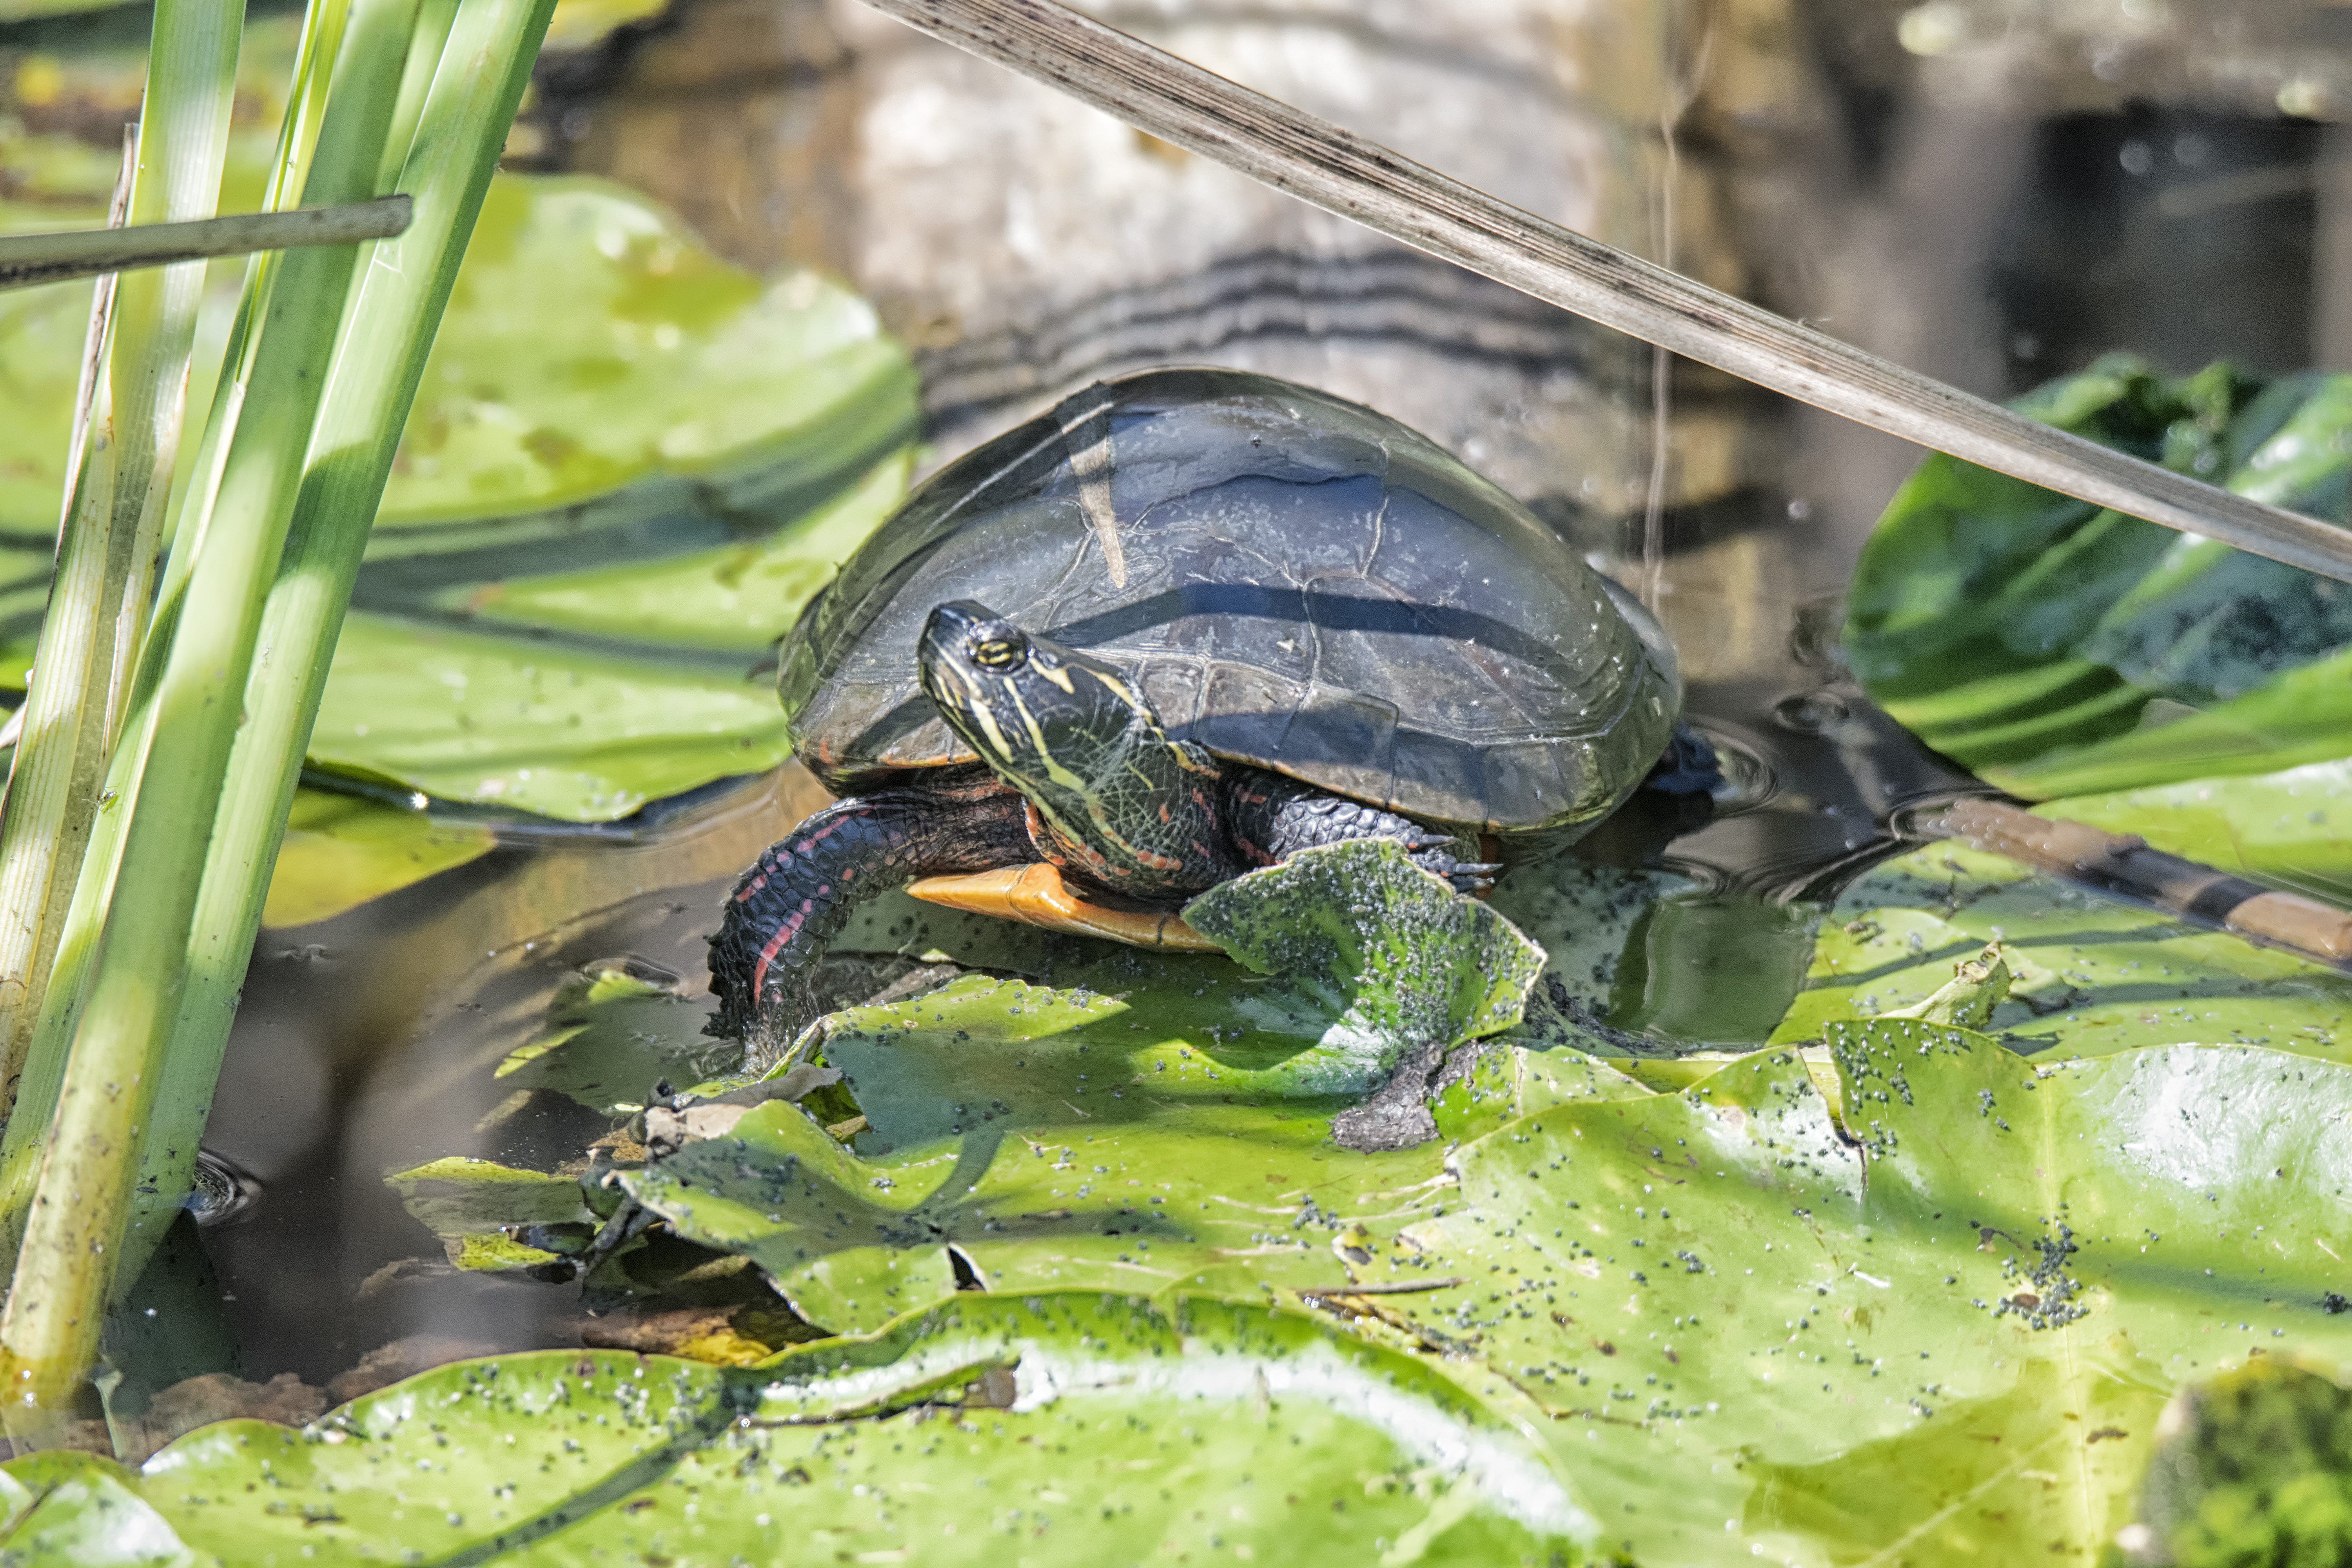
nature, wildlife, green, turtle, reptile, amphibian, fauna, canada, tortoise, vertebrate, quebec, box turtle, sherbrooke, tortue, bullfrog, ranidae, emydidae